Blackdown Hills

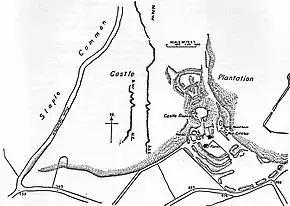
Earthworks at Castle Neroche

The River Culm rises at a spring near Culmhead and flows west through Hemyock, then Culmstock to Uffculme before joining the River Exe on the north-western outskirts of Exeter. The name of the river is thought to mean 'knot' or 'tie', in reference to the river's twists and loops; or is derived from a Celtic river-name meaning "winding stream". The River Otter rises near Otterford, where a stream feeds the Otterhead lakes:. It then flows south for through East Devon to the English Channel at the western end of Lyme Bay. The Permian and Triassic sandstone aquifer in the Otter Valley is one of Devon's largest groundwater sources, supplying drinking water to Taunton. The other rivers are the River Yarty and the Corry Brook.